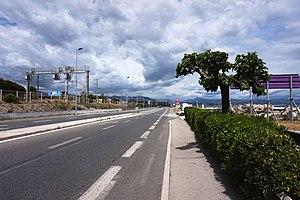
Voici par ordre alphabétique les principaux noms de rues, chemins, boulevards, avenues, places et quartiers de Antibes, commune des Alpes-Maritimes. L'article propose aussi des explications toponymiques.
Antibes est une commune française de l'aire urbaine de Nice située dans le département des Alpes-Maritimes en région Provence-Alpes-Côte d'Azur. Ses habitants sont appelés les Antibois et Antiboises. Antibes est, en 2017, la troisième ville la plus peuplée du département, après Nice et Cannes.